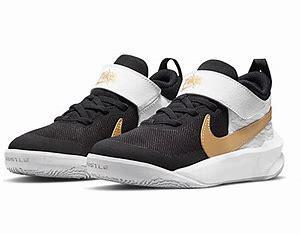
Brand: Nike
Model: Team Hustle D 10